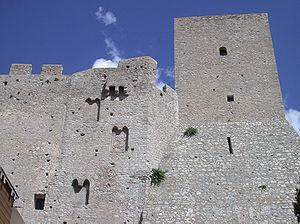
Docibilis Iᵉʳ de Gaète préfet puis hypatos de Gaète de 867 à sa mort.
Ce qui suit est une liste des « hypati », patriciens, consuls et ducs qui ont régné sur le territoire de Gaeta.
Le Moyen Âge est traditionnellement défini comme la période qui va de 476, année de la déposition du dernier empereur romain d'Occident, Romulus Augustule, jusqu'en 1453 avec Johann Gutenberg et la diffusion de l'imprimerie, ou 1492, année de la découverte de l'Amérique.